P. Robert Fannin

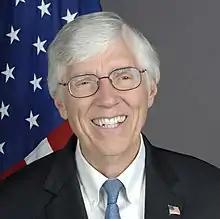
P. Robert Fannin

Paul Robert (Bob) Fannin (born 1935) is an American lawyer and former ambassador to the Dominican Republic from 2007 until 2009. He served as chairman of the Arizona Republican Party from 2001 to 2005.